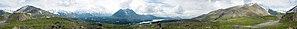
Panorama de la montagne du diable à Denali en Alaska aux États-Unis